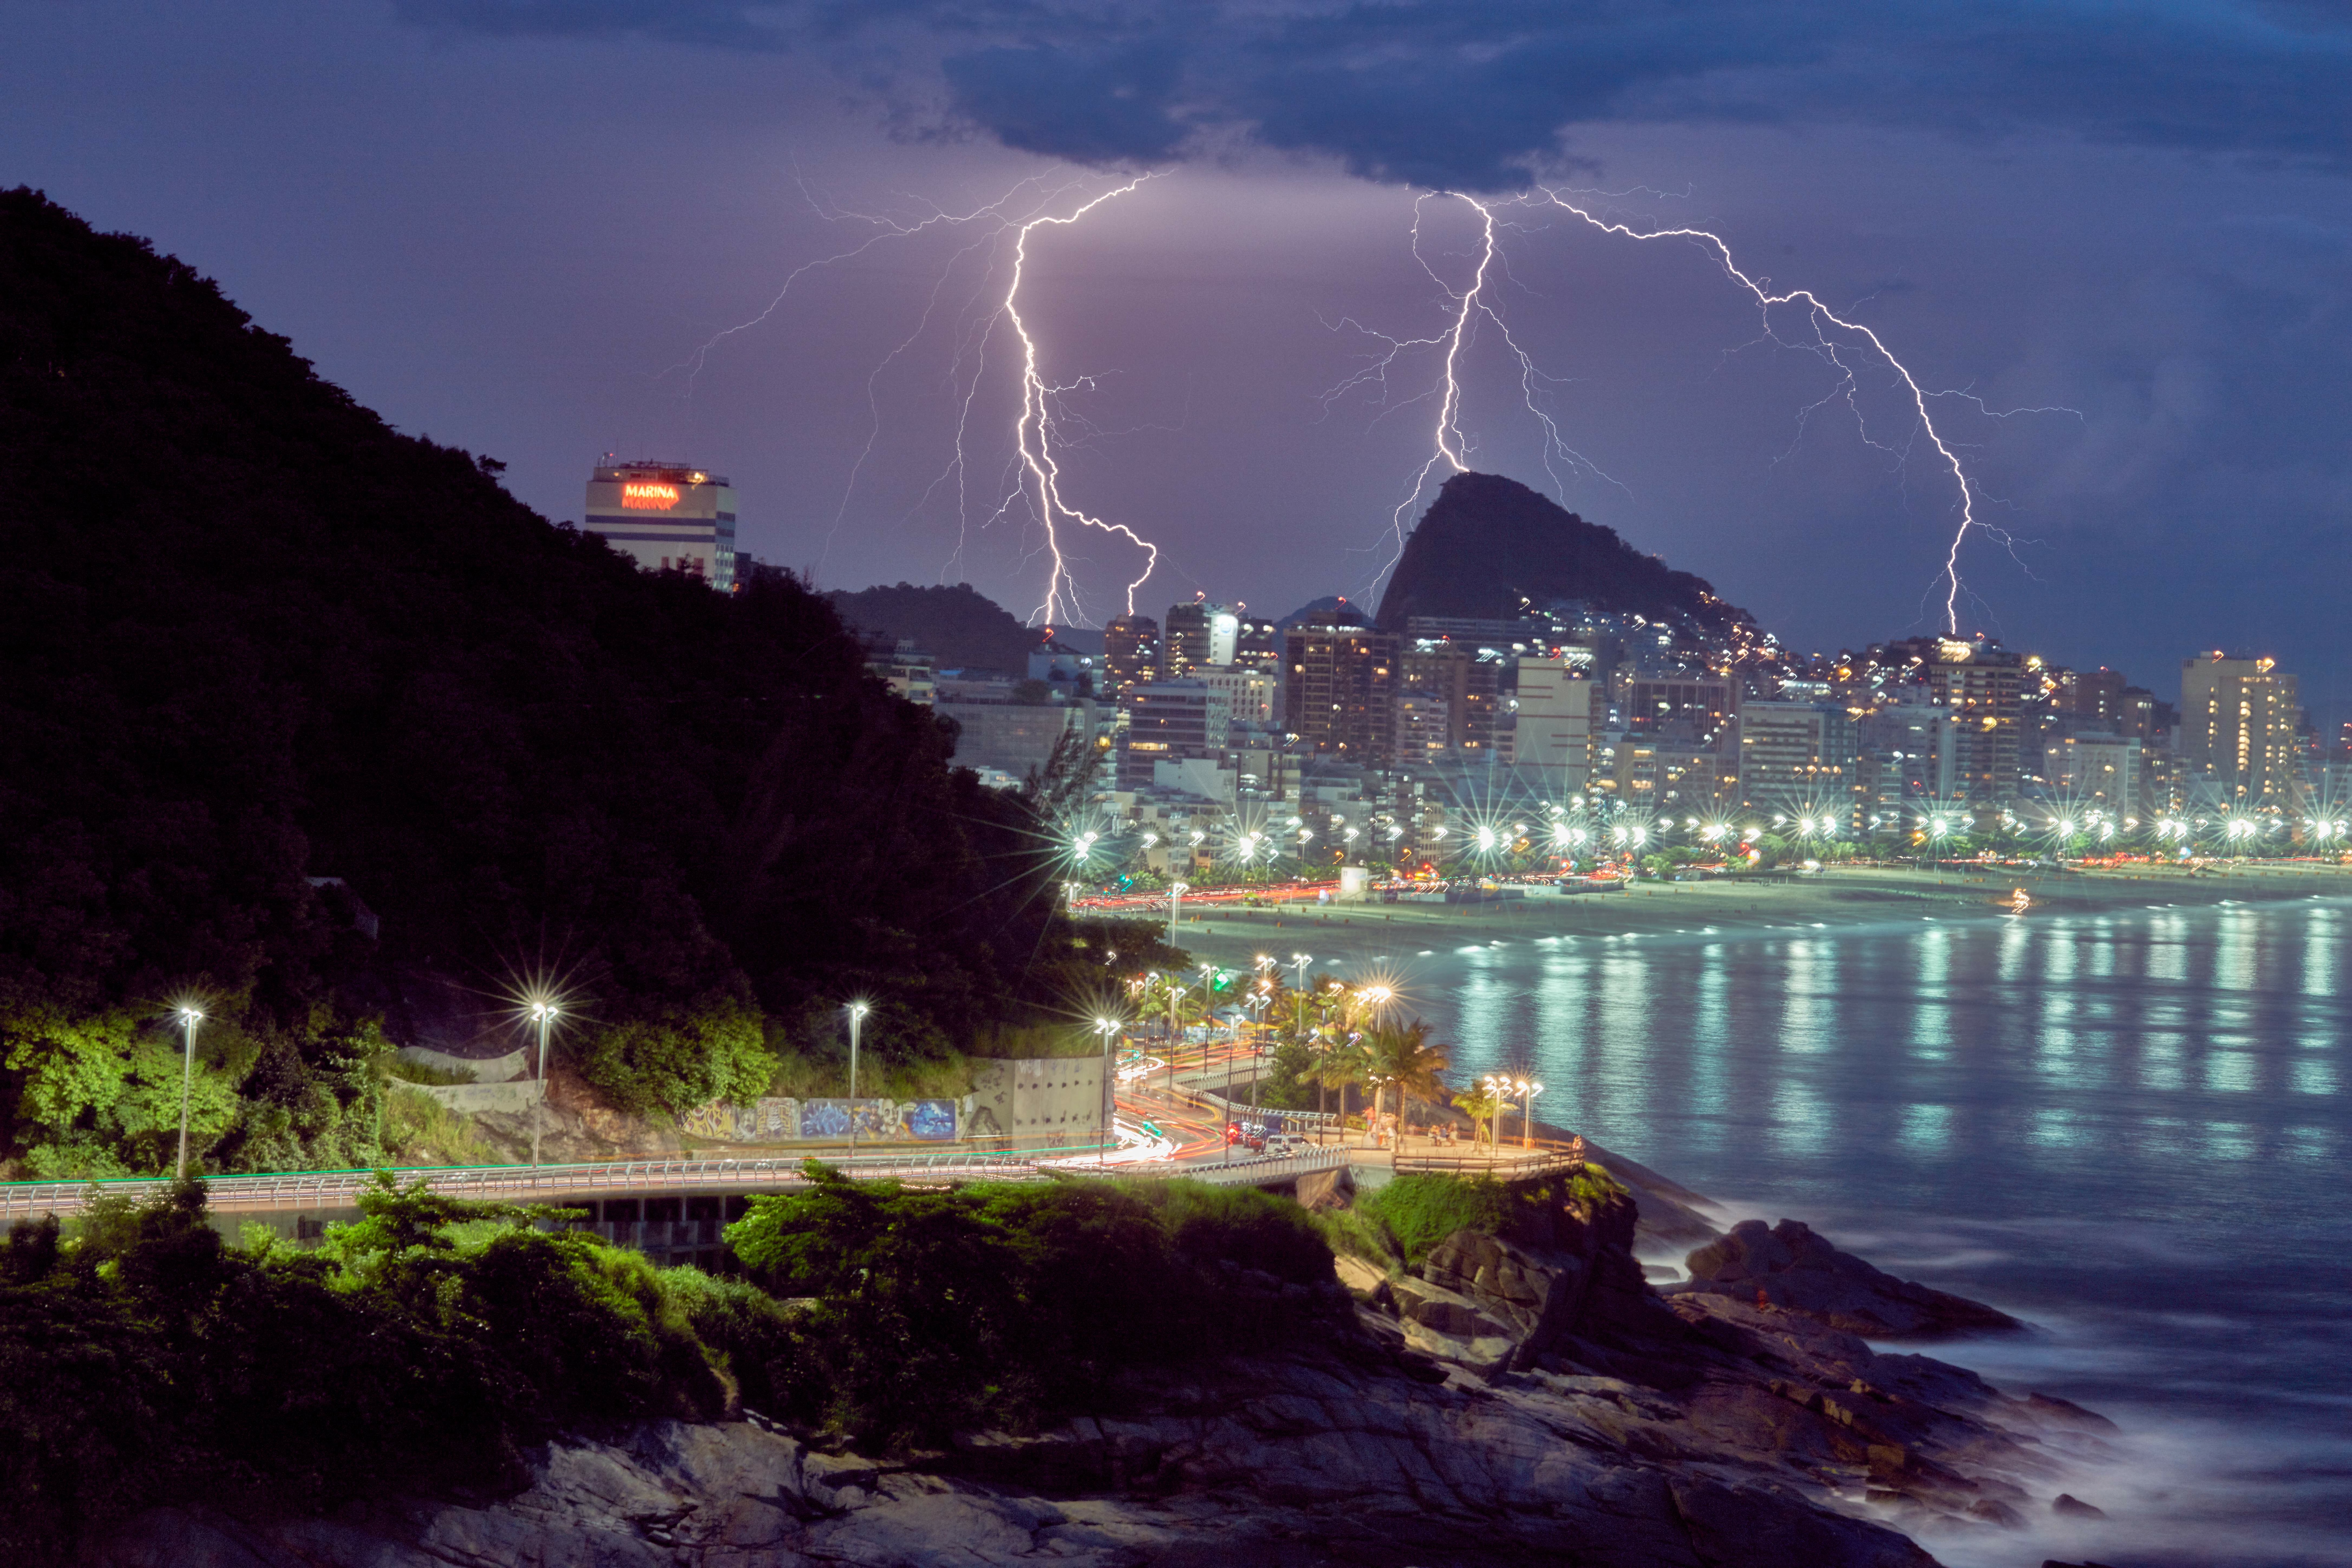
sea, night, dusk, evening, weather, lightning